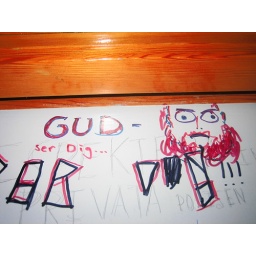
The door in the bathroom in Lund's Statsbibliotek. Translates to &amp;quot;God's watching you.&amp;quot;